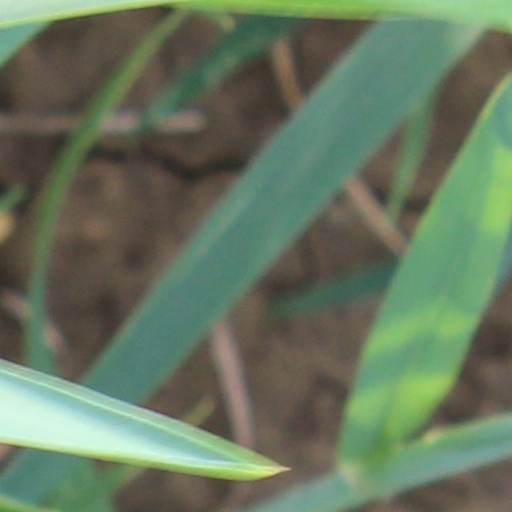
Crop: wheat